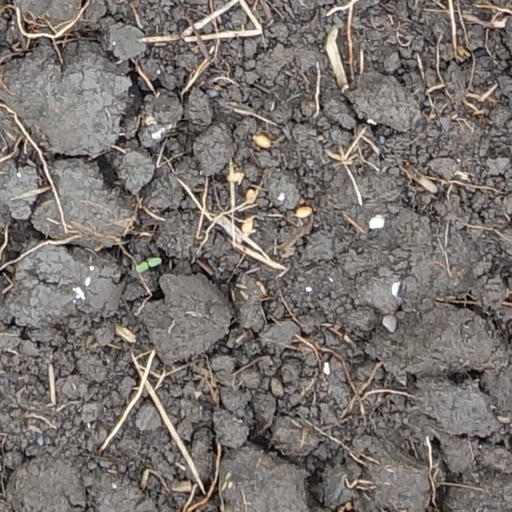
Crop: wheat